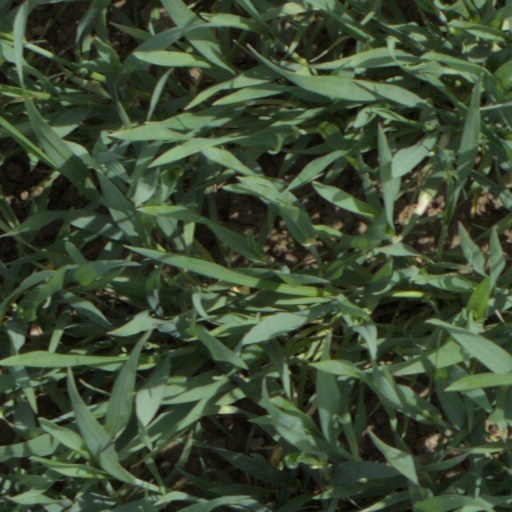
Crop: wheat